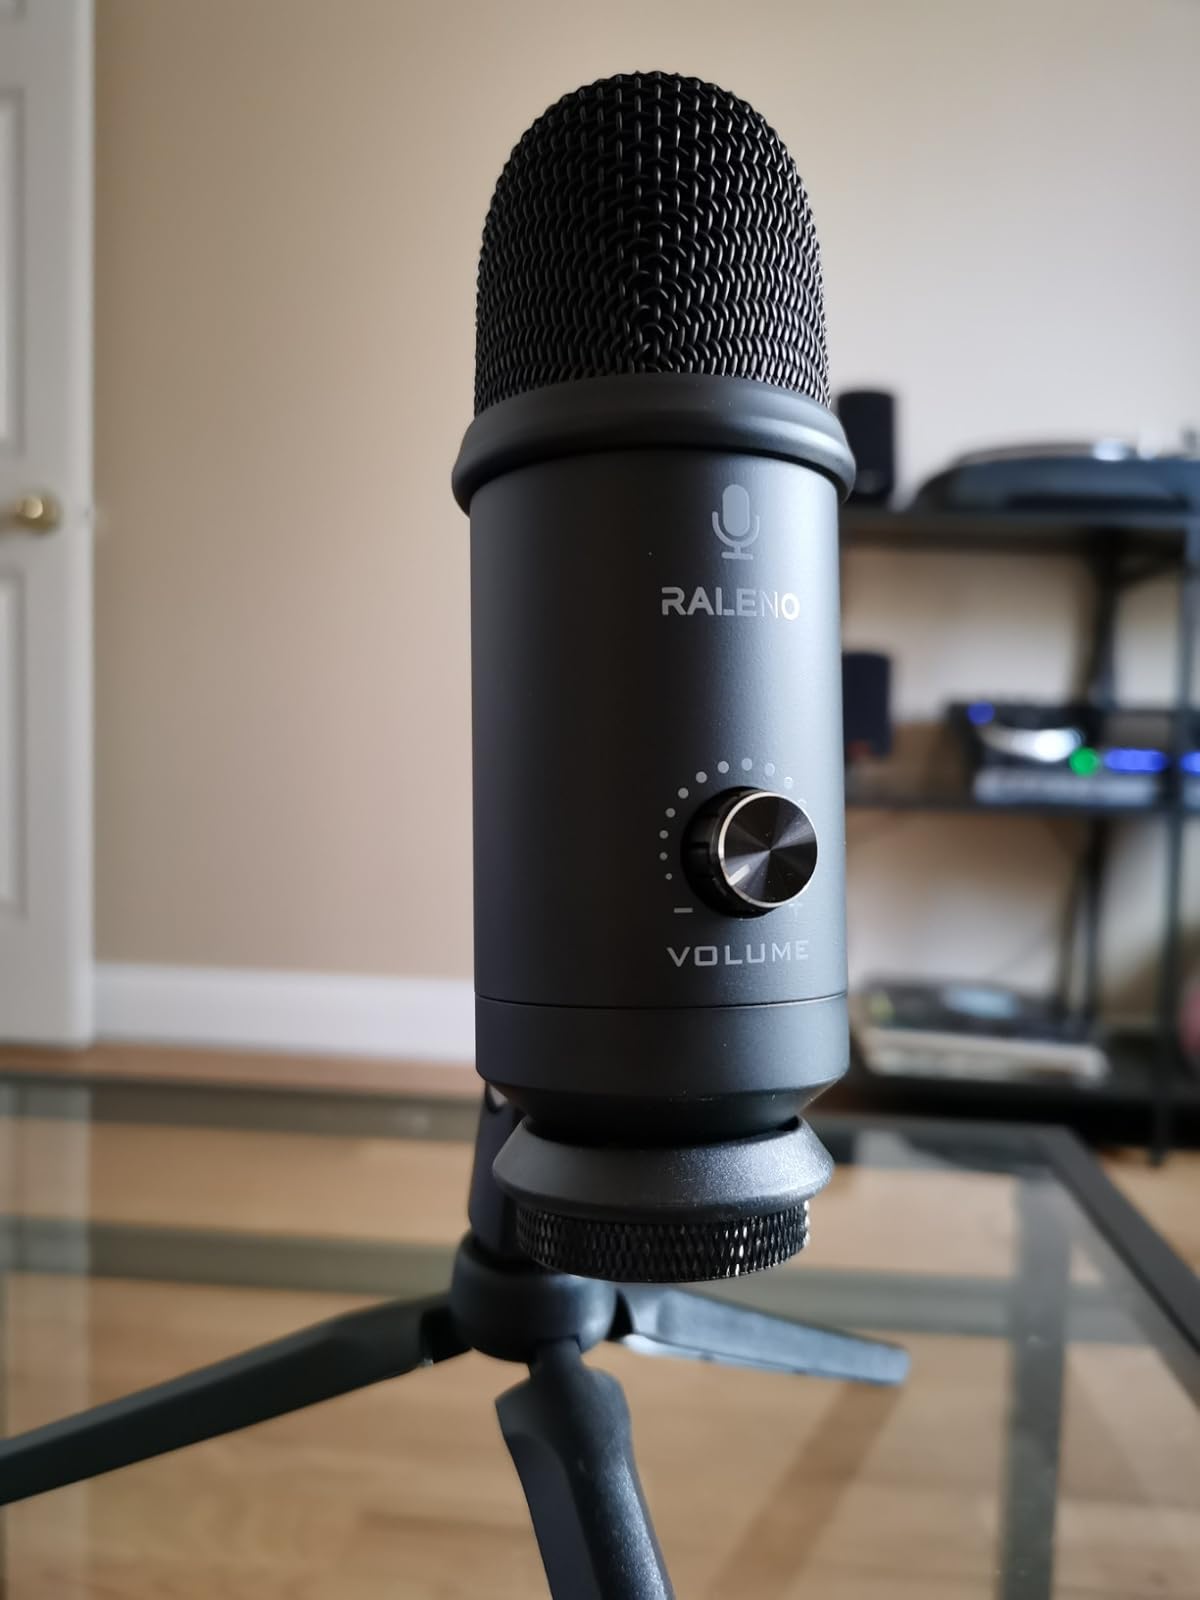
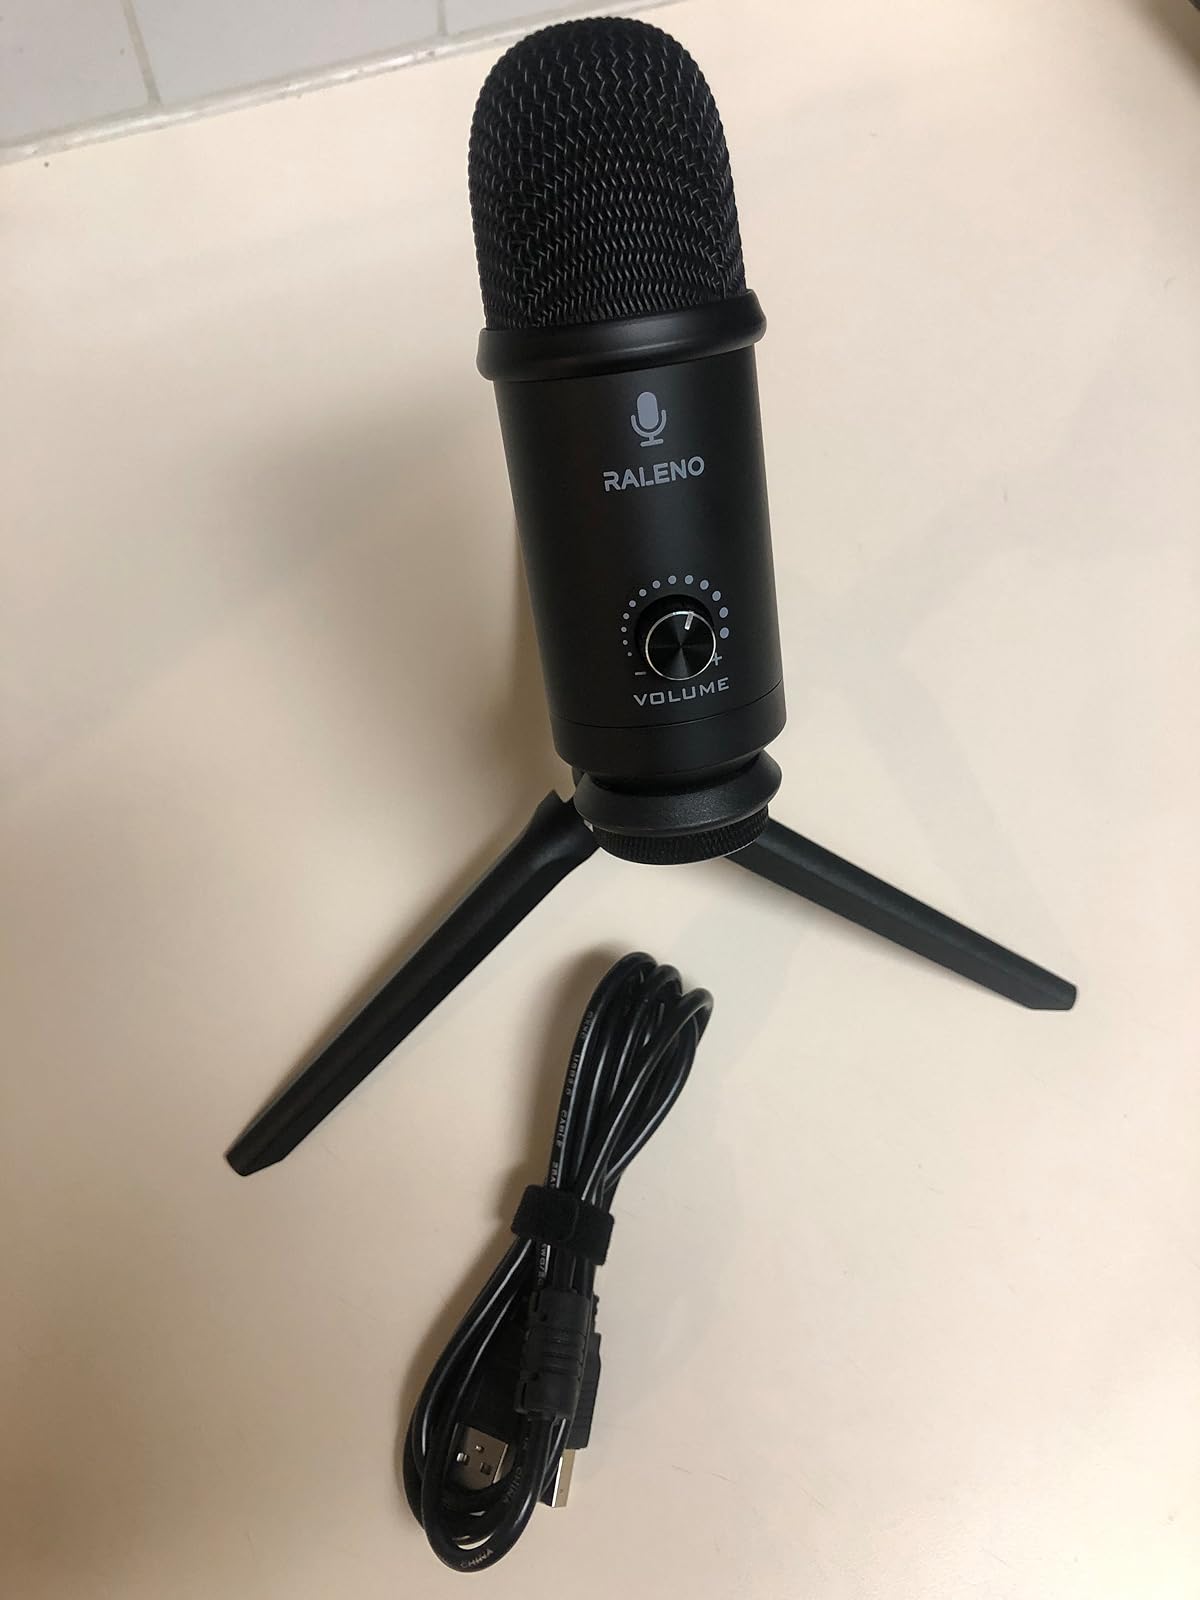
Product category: microphone
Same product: yes